Overthrow of the Hawaiian Kingdom

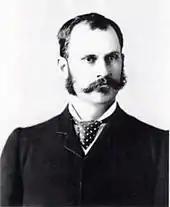
Lorrin Thurston, Minister of the Interior (Hawaii)

On January 20, 1887, the United States began leasing Pearl Harbor. Shortly afterwards, a group of mostly non-Hawaiians calling themselves the Hawaiian Patriotic League began the Rebellion of 1887. They drafted their own constitution on July 6, 1887. The new constitution was written by Lorrin Thurston, the Hawaiian Minister of the Interior who used the Hawaiian militia as threat against Kalākaua. Kalākaua was forced under threat of assassination to dismiss his cabinet ministers and sign a new constitution which greatly lessened his power. It would become known as the "Bayonet Constitution" because of the threat of force used.